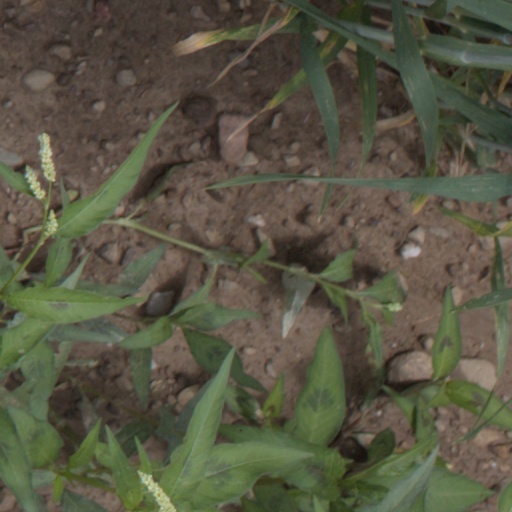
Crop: wheat